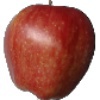
Label: Apple Red 1